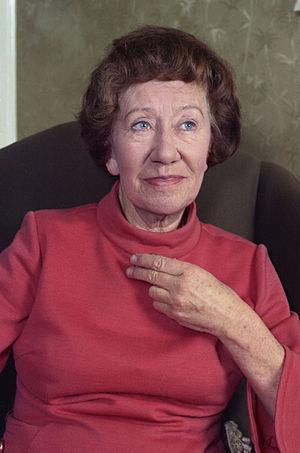
Flora McKenzie Robson est une actrice anglaise, née le 28 mars 1902 à South Shields, morte le 7 juillet 1984 à Brighton.